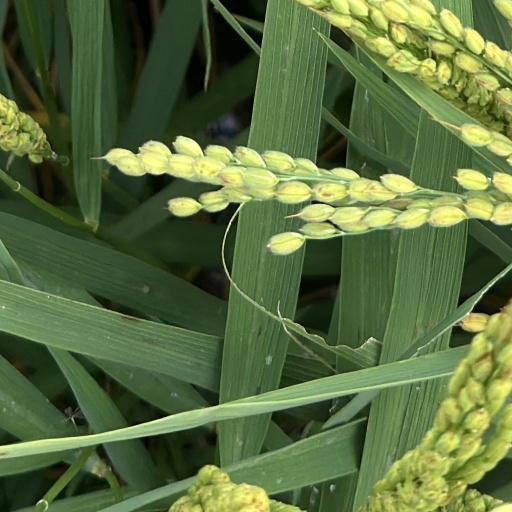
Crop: rice